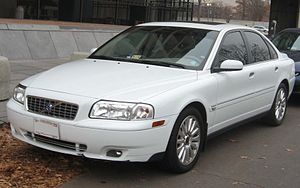
Volvo S80 / S80 (type TS, 1998−2006) / Udstyrsvarianter
Volvo S80 er en øvre mellemklassebil fra den svenske bilfabrikant Volvo Cars, som blev introduceret i 1998, og siden 2006 er blevet solgt i anden generation.